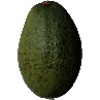
Label: Avocado 1